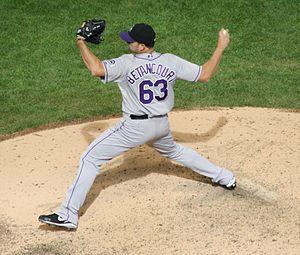
Rafael José Betancourt est un lanceur de relève droitier de la Ligue majeure de baseball qui est présentement agent libre.